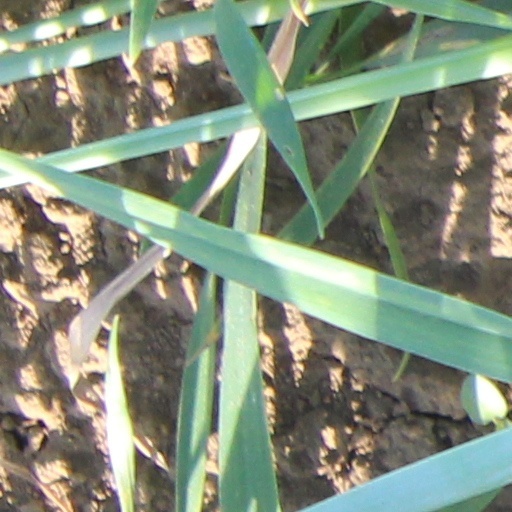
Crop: wheat